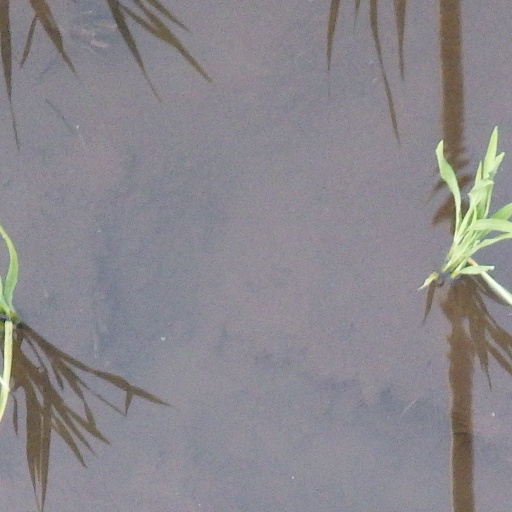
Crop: rice